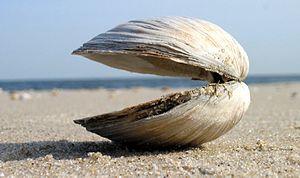
Palourde est un nom vernaculaire ambigu en français, qui désigne divers mollusques bivalves marins, avec en particulier les Ruditapes decussatus, Venerupis, et Ruditapes philippinarum.